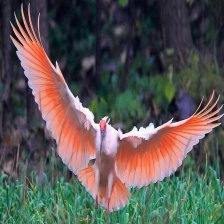
Species: ASIAN CRESTED IBIS
Scientific name: NIPPONIA NIPPON